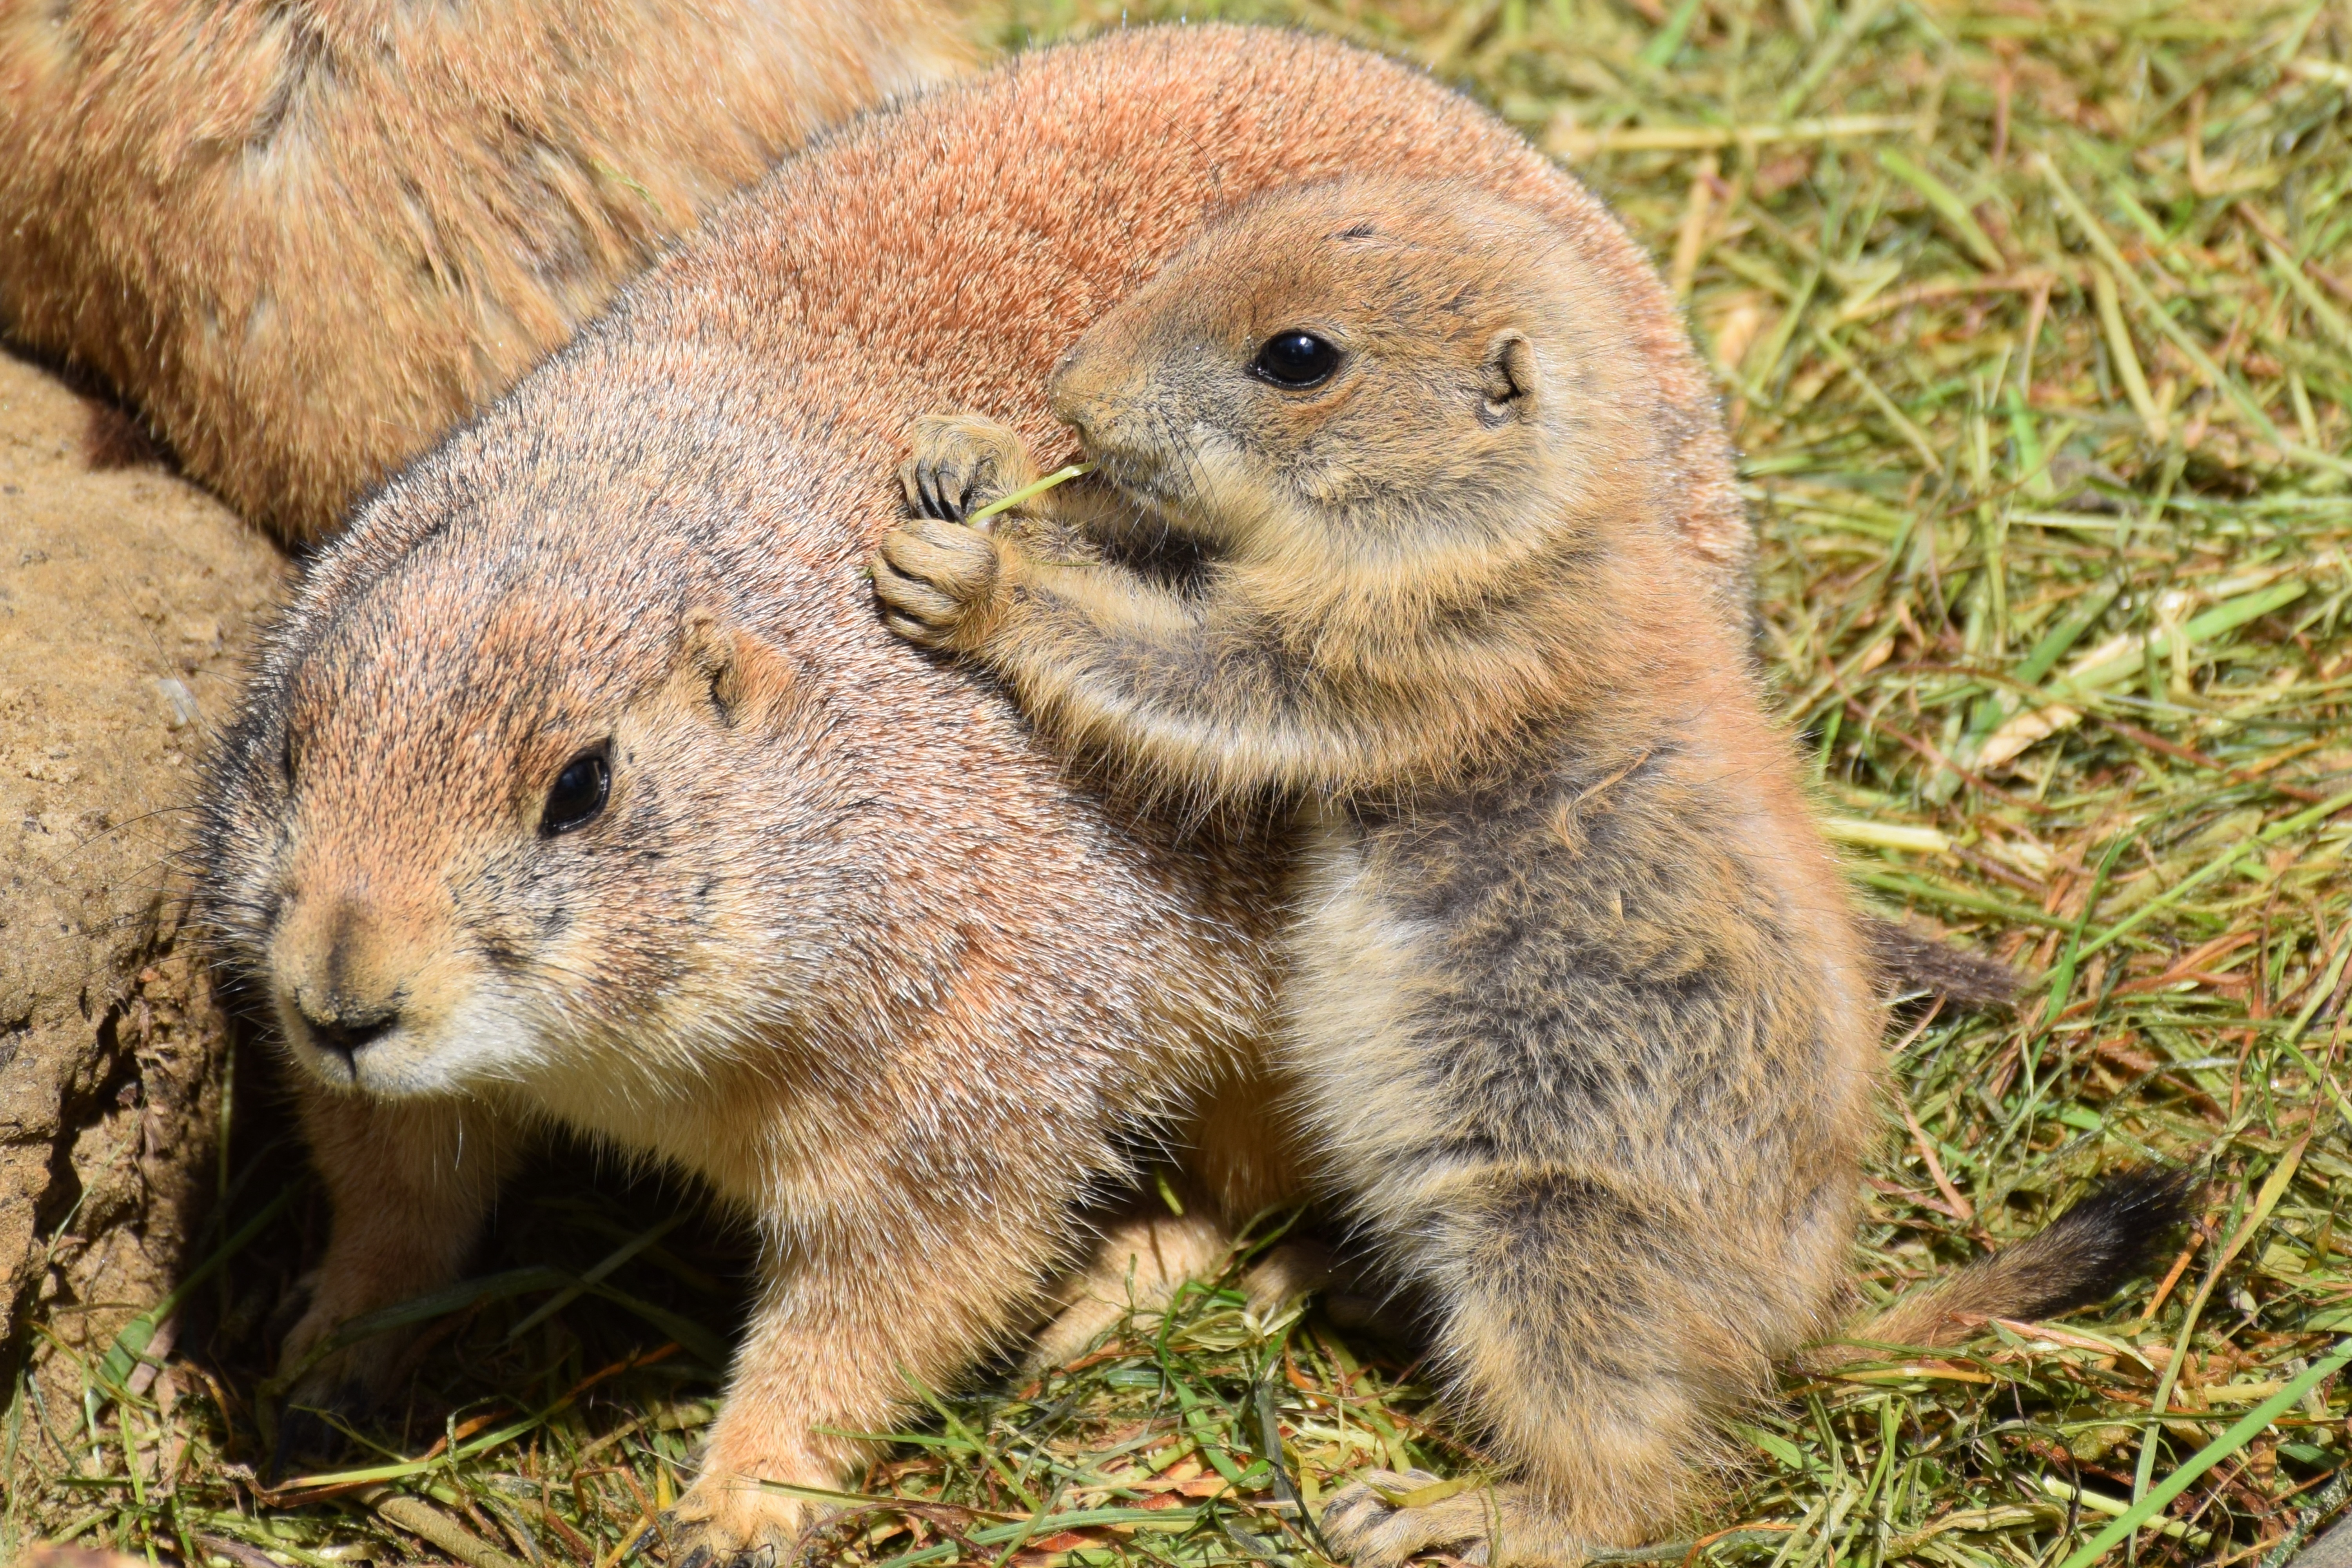
nature, hair, sweet, animal, cute, wildlife, wild, zoo, fur, fluffy, small, mammal, squirrel, close, rodent, baby, fauna, playful, whiskers, vertebrate, curious, animal world, marmot, charming, wildlife park, prairie dog, fox squirrel